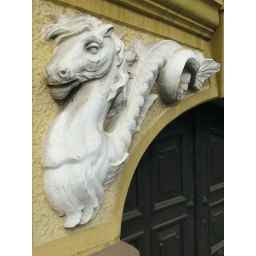
Part of a facade on a building in Heidelberg along the river on the Nuenheim side.